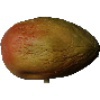
Label: Papaya 1